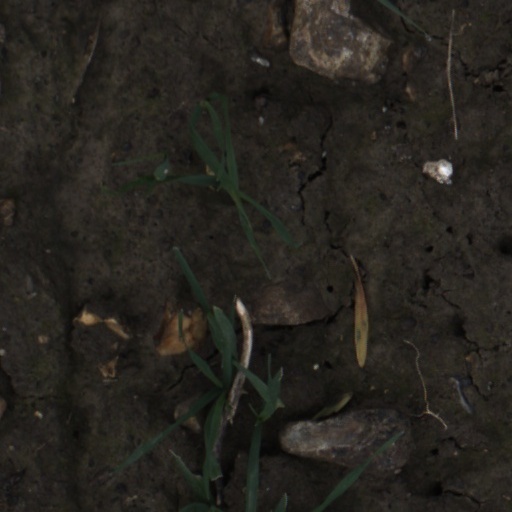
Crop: wheat